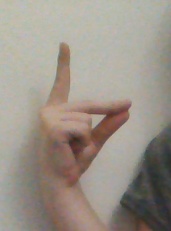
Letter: ta